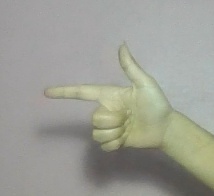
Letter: yaa